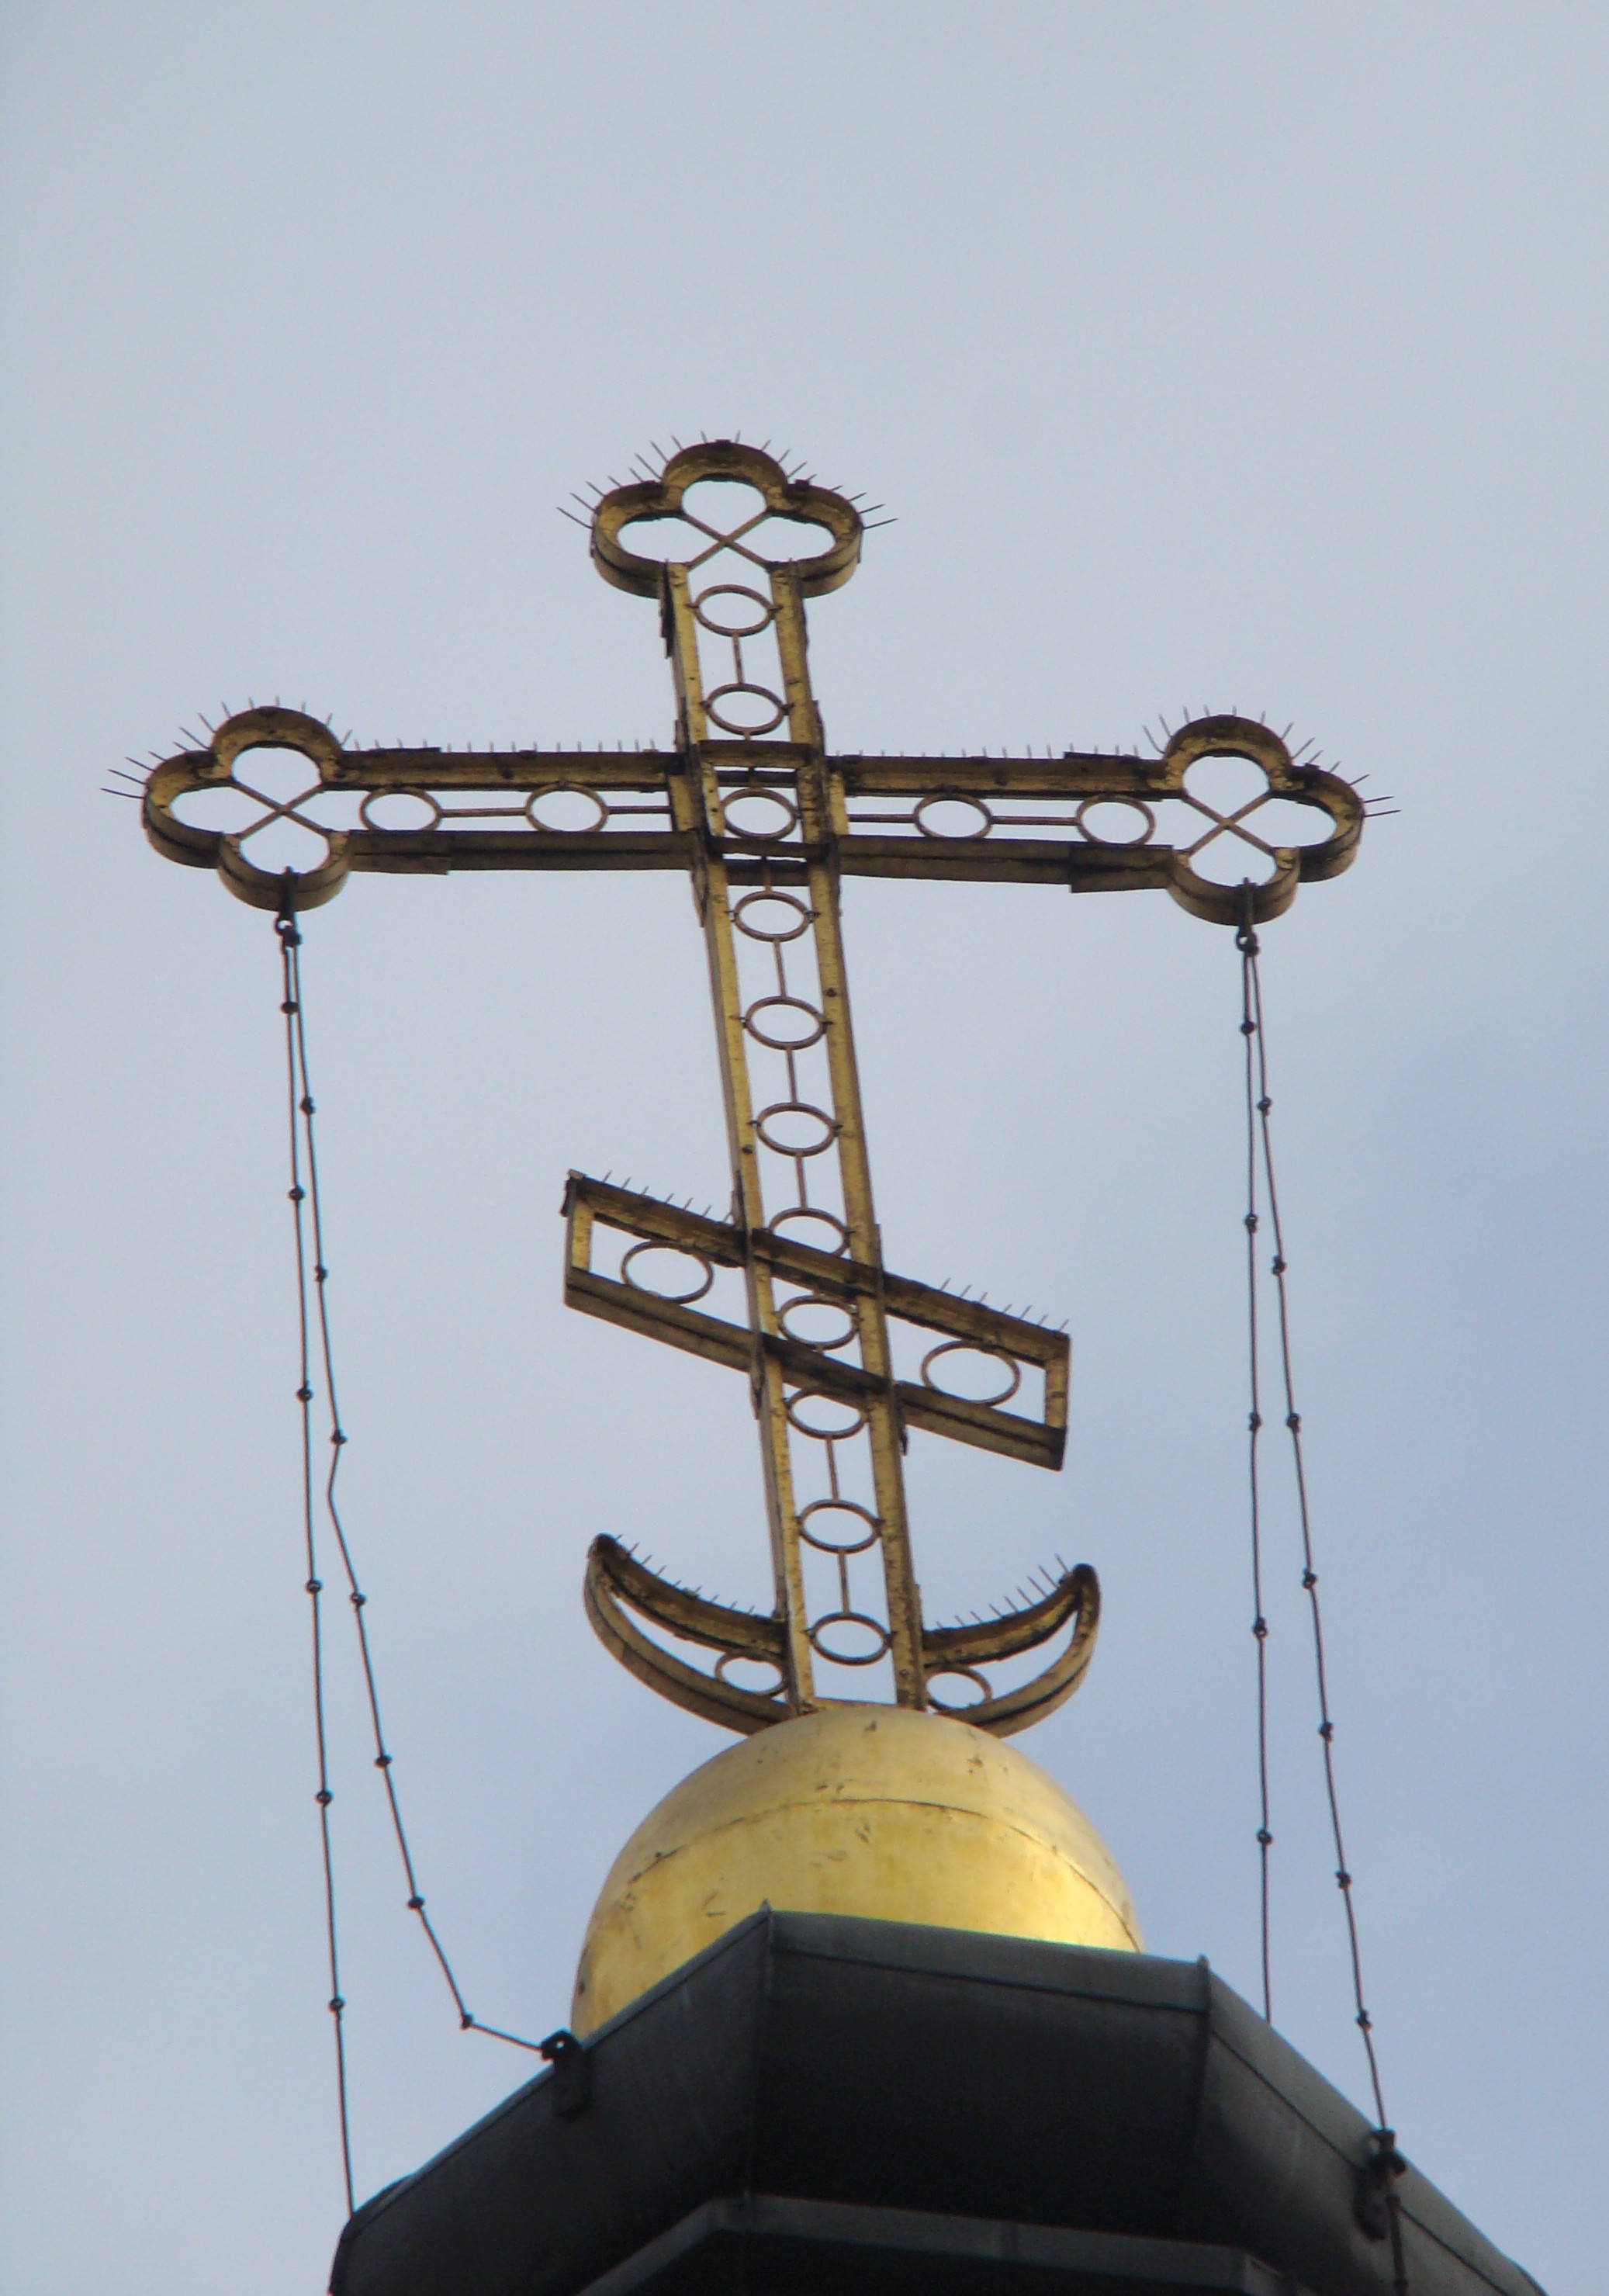
architecture, city, travel, vehicle, tower, symbol, mast, lighting, monastery, light fixture, sony, moscow, orthodox, russia, moskau, cities, dsch9, moscu, donskoy, donmonastery, construction equipment